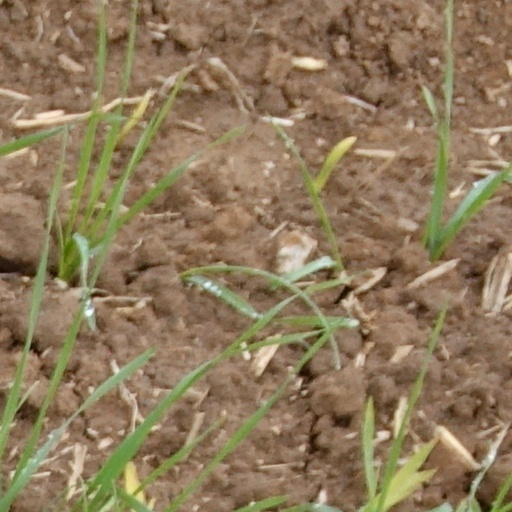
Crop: wheat